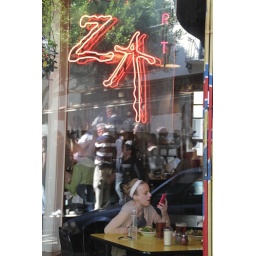
A cable car is reflected twice in this pizza shop window.